Douglas H. Chadwick

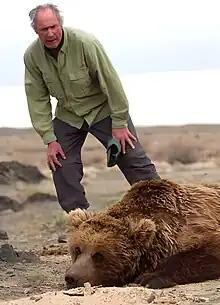
Chadwick and a Gobi bear.

Douglas H. Chadwick (born February 24, 1948) is an American wildlife biologist, author, photographer and frequent National Geographic contributor. He is the author of fourteen books and more than 200 articles on wildlife and wild places.